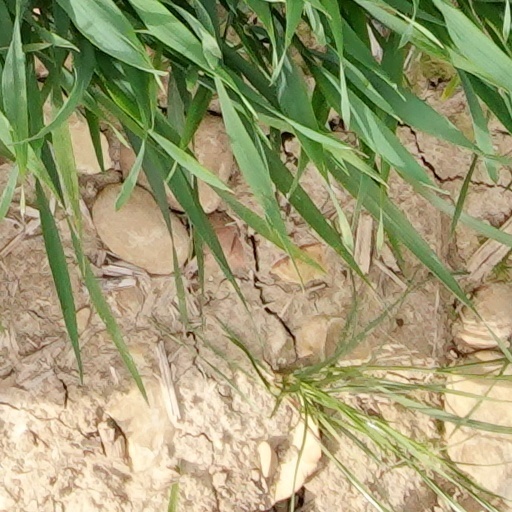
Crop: wheat